Hakkapeliitta

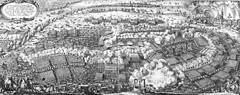
The battle of Lützen

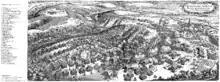
The battle of Nördlingen

200 Hakkapeliitta were also part of the army which King Karl X Gustav of Sweden led across the frozen Danish straits in the winter of 1658, which enabled him to conquer Skåneland from Denmark in the Treaty of Roskilde. Many Finnish soldiers served under the Swedish Empire. During the era of the Swedish Empire of the 17th century, the Finnish cavalry was constantly used in Germany, Bohemia, Poland, and Denmark. Parts of the cavalry were stationed in Estonia and Livonia.